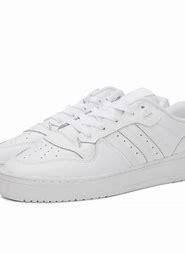
Brand: adidas
Model: Rivalry Skate